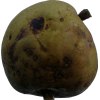
Label: pear